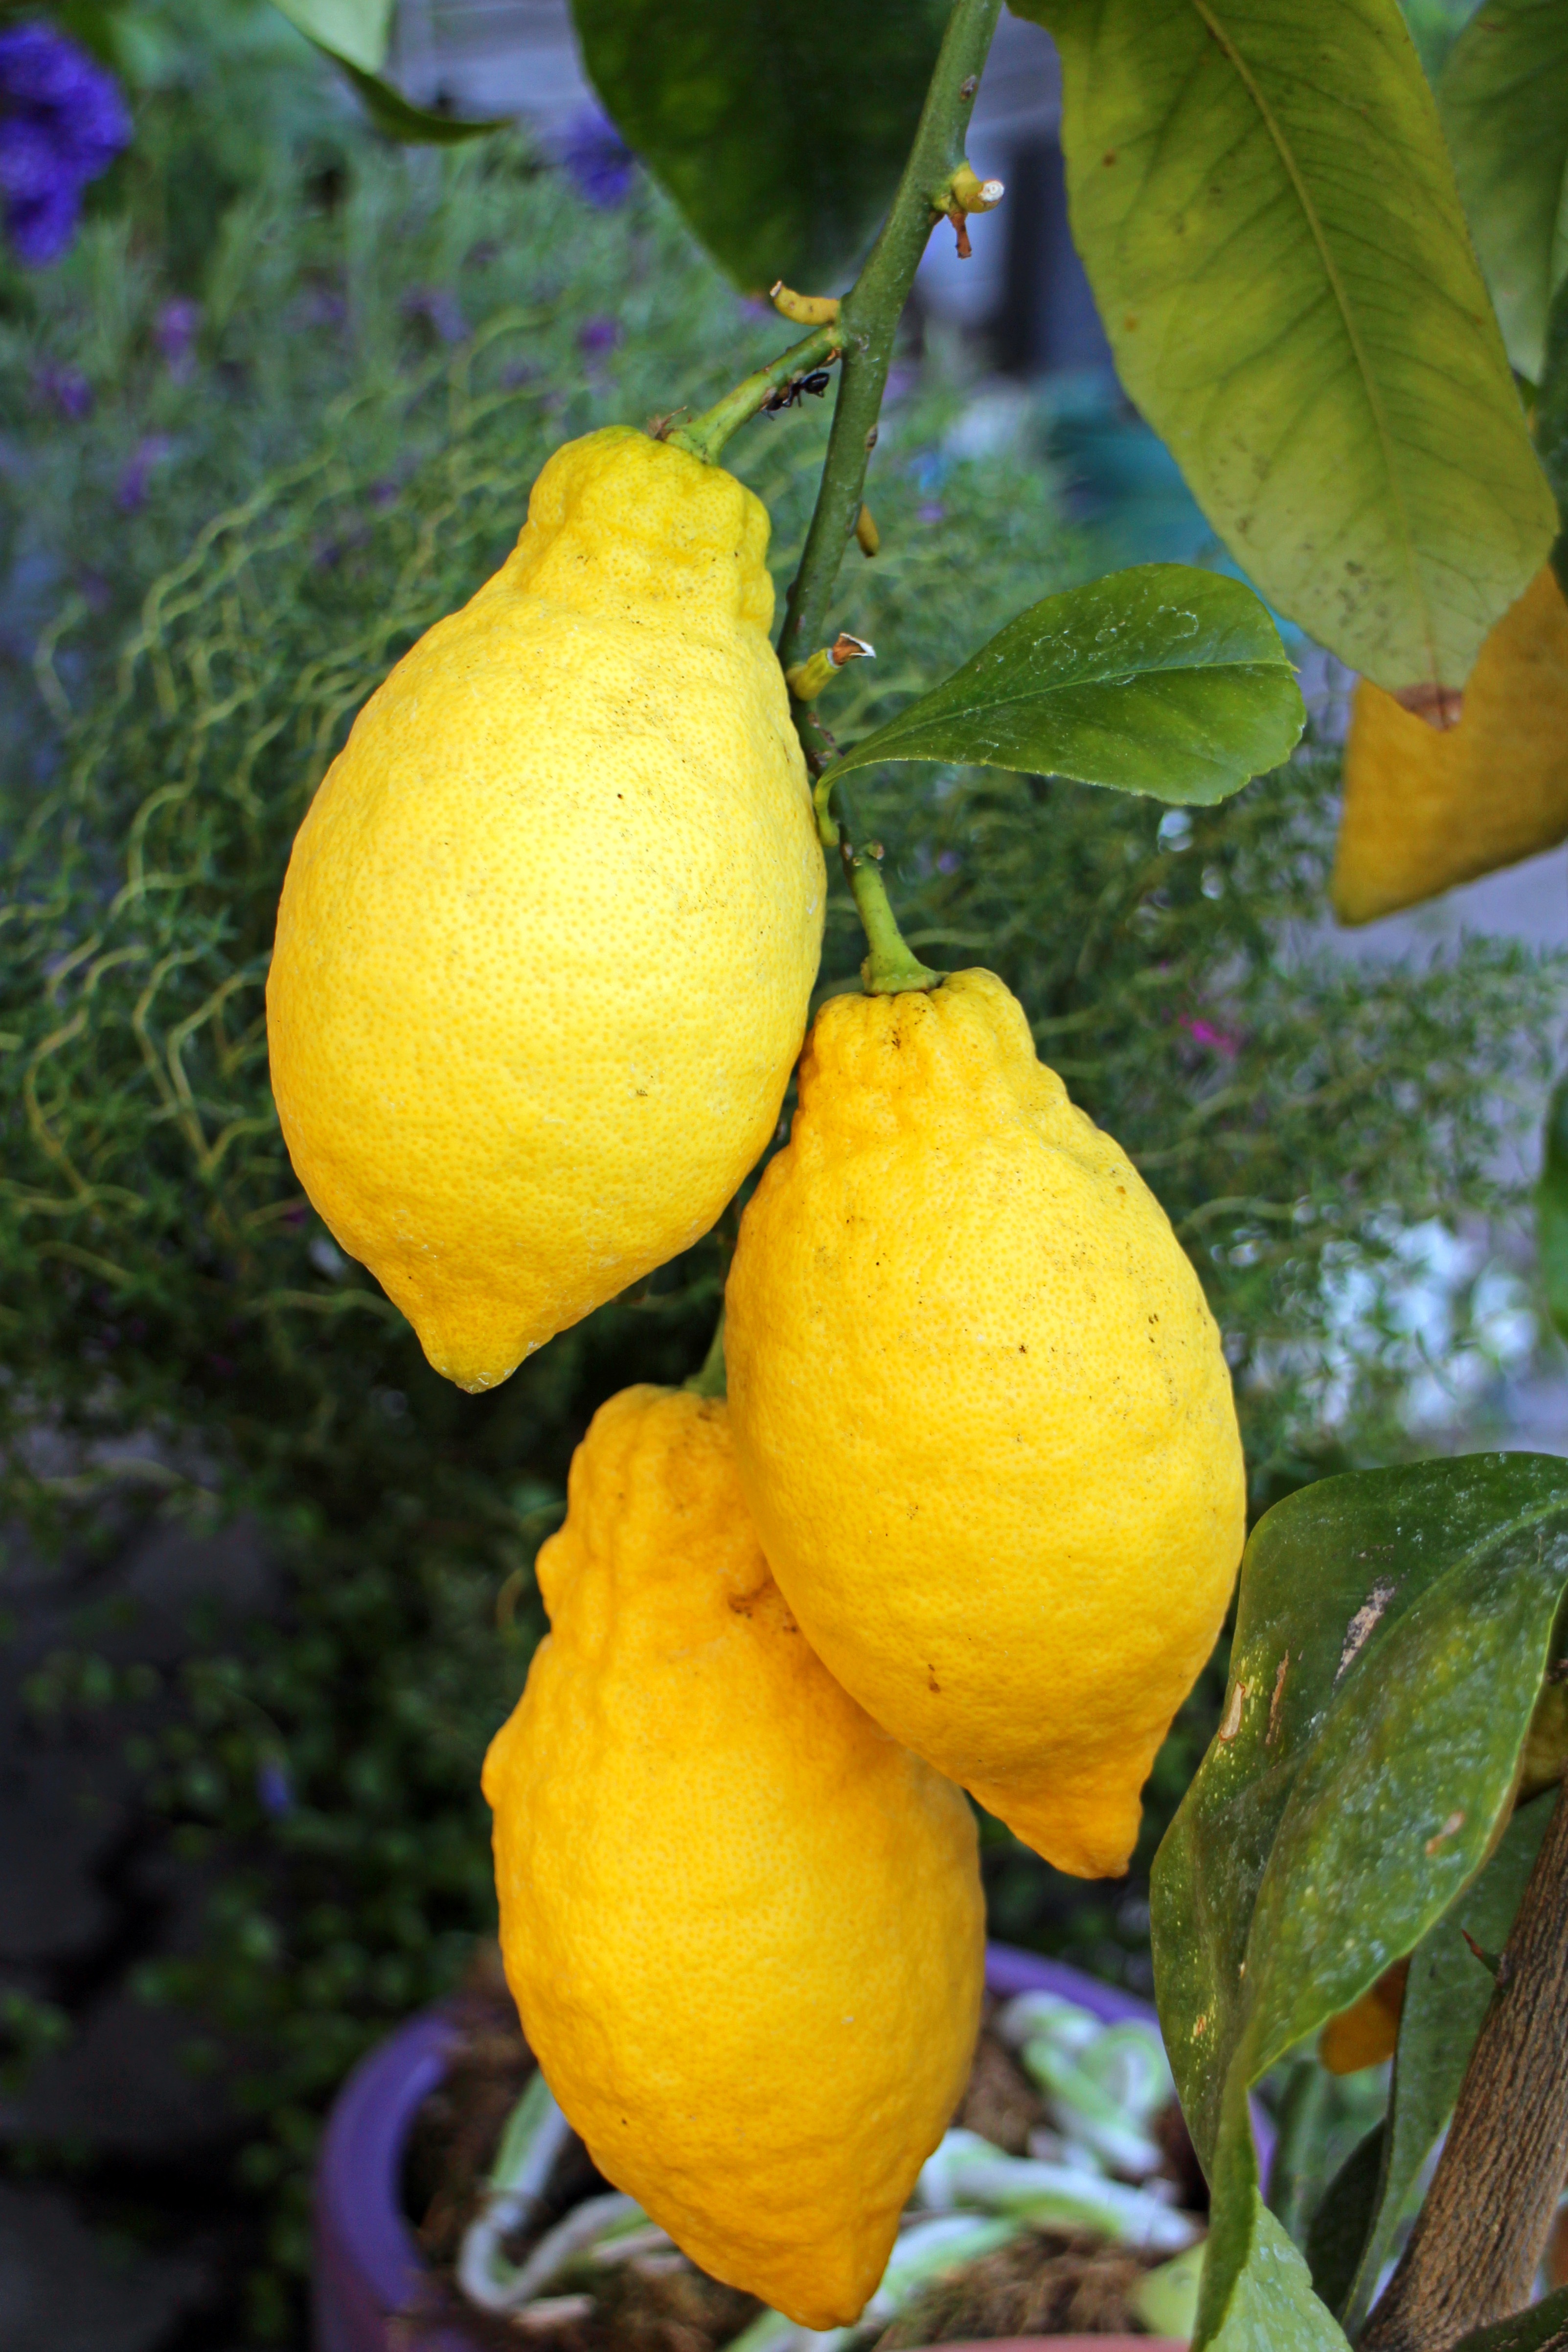
plant, fruit, flower, food, produce, yellow, healthy, lime, fruits, tangerine, vitamins, citron, citrus, sour, lemons, citrus fruits, flowering plant, fruity, bitter orange, mandarin orange, land plant, meyer lemon, tangelo, yuzu